Chocolate Jesus

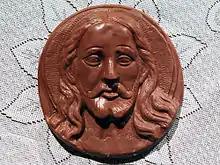
A chocolate relief of Head of Jesus.

Chocolate Jesus is the common name of chocolate sculptures by Richard Manderson in 1994, who called it "Trans-substantiation 2"; by George Heslop in 2006 who called his work "Jesus on the Cross"; and a third one by Cosimo Cavallaro in 2007 he called "My Sweet Lord". It has also been used in literature and song.